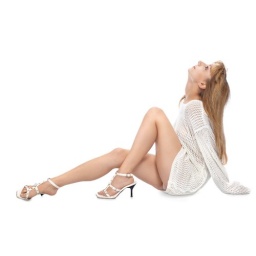
high heels blond in white sweater and white shoes sitting on white